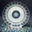
Label: plate